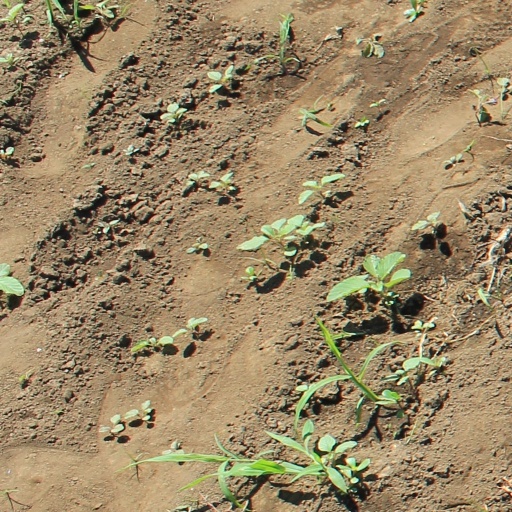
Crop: soybean